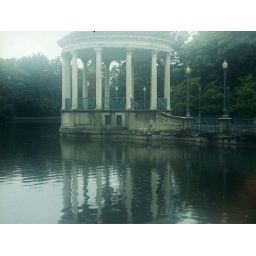
I took this while standing in slippery bird shit.